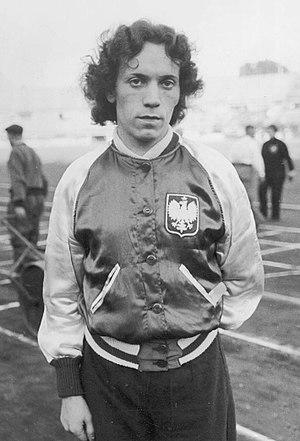
Les records du monde du 100 mètres sont actuellement détenus par le Jamaïcain Usain Bolt avec le temps de 9 s 58, établi le 16 août 2009 en finale des championnats du monde, à Berlin en Allemagne, et par l'Américaine Florence Griffith-Joyner, créditée de 10 s 49 le 16 juillet 1988 lors des quarts de finale des sélections olympiques américaines d'Indianapolis, aux États-Unis.
Stanisława Walasiewicz est une athlète polonaise, naturalisée américaine en 1947. Elle a établi 100 records mondiaux et/ou nationaux, dont 51 records en Pologne, 18 records mondiaux, 8 records européens. Courant pour la Pologne, elle remporte la médaille d'or aux 100 mètres des JO de 1932 à Los Angeles, égalant le record du monde alors établi à 11 s 9, et celle d'argent en 1936 à Berlin. Elle est également la première championne d'Europe de l'Histoire sur 100 m et 200 m en 1938 à Vienne.